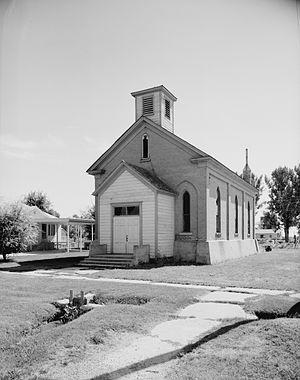
Corinne est une municipalité de l’État de l'Utah, aux États-Unis. Sa population s’élevait à 685 habitants lors du recensement de 2010, estimée à 703 habitants en 2016.